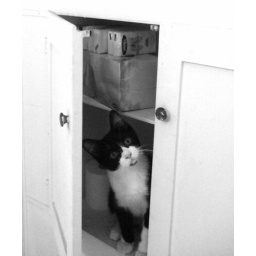
Being cute in black & white